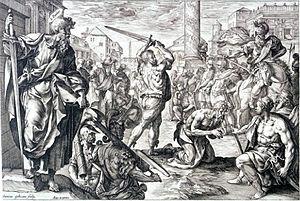
Les années 60 couvrent les années 60 à 69. Pour les années 1960 à 1969, voir Années 1960.